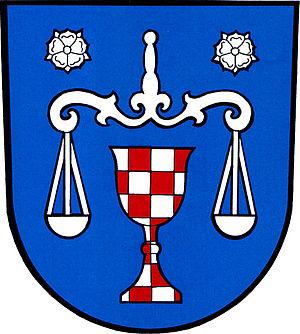
Liptaň est une commune du district de Bruntál, dans la région de Moravie-Silésie, en République tchèque. Sa population s'élevait à 462 habitants en 2018.